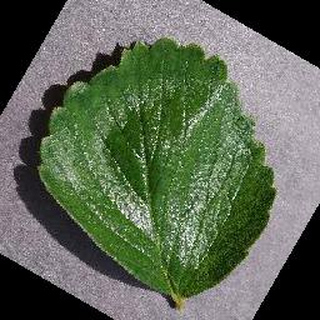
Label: healthy_strawberry